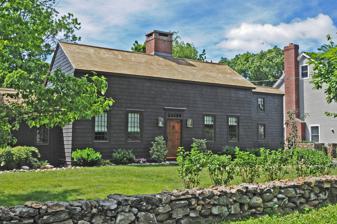
Building: John Osborne House
Country: United States of America
Year built: 1734
Historic house in Connecticut, United States United States historic place John Osborne House U.S. National Register of Historic Places Show map of Connecticut Show map of the United States Location 909 King's Hwy. W, Fairfield, Connecticut Coordinates 41°08′14″N 73°17′43″W / 41.13722°N 73.29525°W / 41.13722; -73.29525 Area less than one acre Built 1734 Architect Osborne, John NRHP reference No. 87000118 Added to NRHP February 12, 1987 The John Osborne House is a historic house at 909 King's Highway West in Fairfield, Connecticut .  It was built in 1734, according to the tax records. It was listed on the National Register of Historic Places in 1987. The house is architecturally significant as an early colonial era house whose intact framing is somewhat unusual in its non-conformance to supposed patterns.  Exact age of the house is unclear.  There are suggestions the house may have been built as early as 1673. It is located adjacent to what was the Pequot Swamp, site of the last battle of the Pequot War of 1637.  The house may be located on an 80-acre grant of land to Richard Osborne, father of John Osborne, for his services in that war. See also National Register of Historic Places listings in Fairfield County, Connecticut References